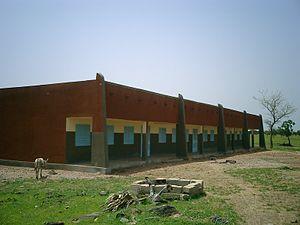
Dourtenga est une commune située dans le département de Dourtenga, dont elle est le chef-lieu, de la province de Koulpélogo dans la région du Centre-Est au Burkina Faso.